Paul Henderson (sailor)

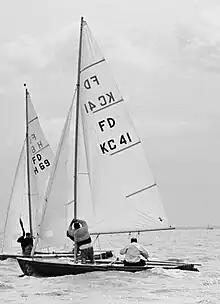
Awarded the ISAF lifetime achievement

Paul Franklin Henderson (born 17 November 1934) is a former president of the International Sailing Federation, renamed since as World Sailing, and is a member of the Canadian Olympic Hall of Fame.